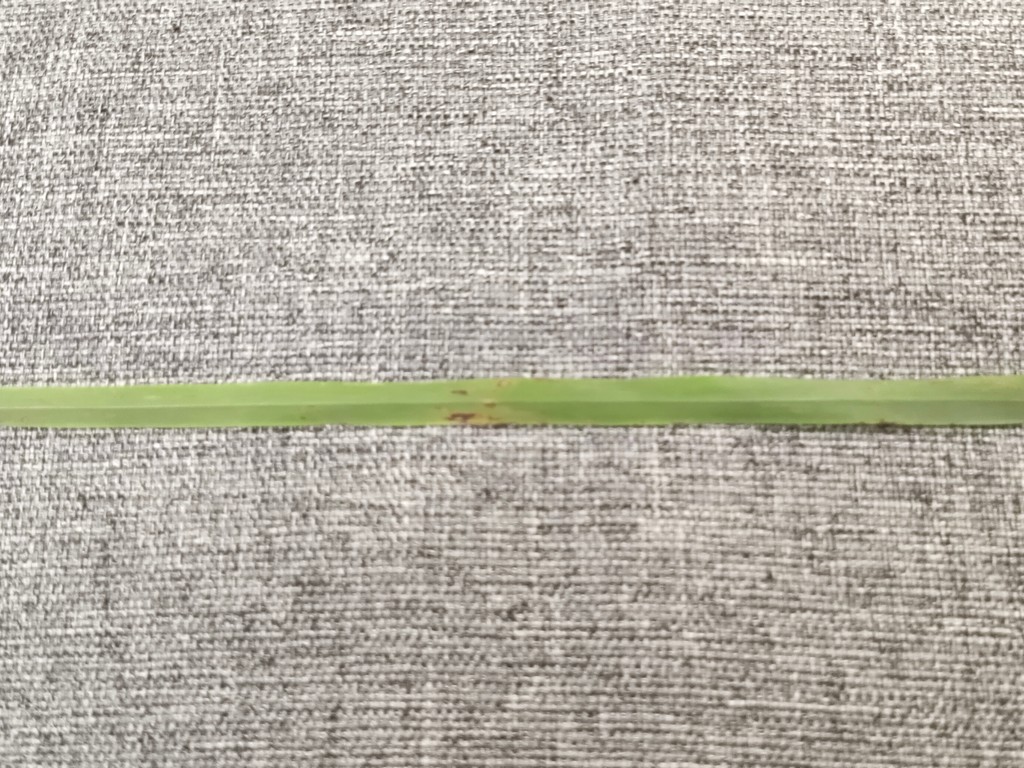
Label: Unhealthy